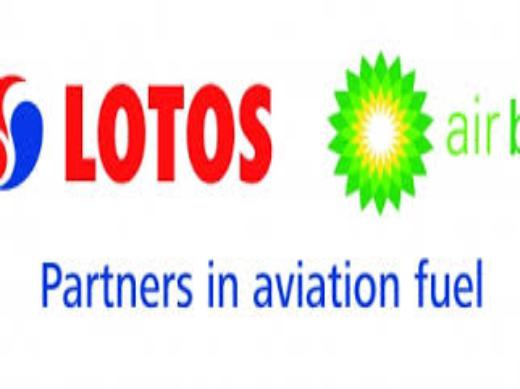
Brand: LOTOS-1
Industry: Necessities